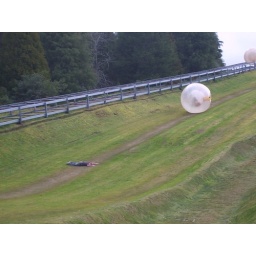
Zorbing - roll down the hill in a ball half filled with water